Gilles Grimandi

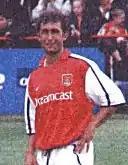
Grimandi playing for Arsenal

Gilles Jean-Christophe Grimandi (born 11 November 1970) is a French former professional footballer who played as a centre back or midfielder.